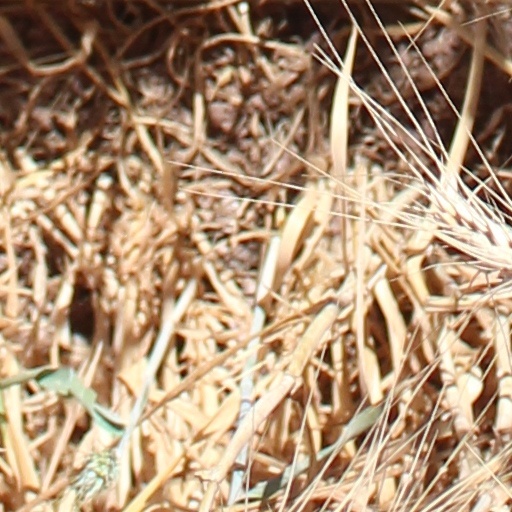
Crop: wheat